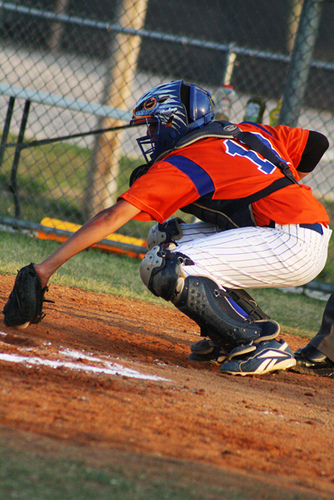
một cầu thủ bắt bóng đang chống tay xuống đất ở gôn